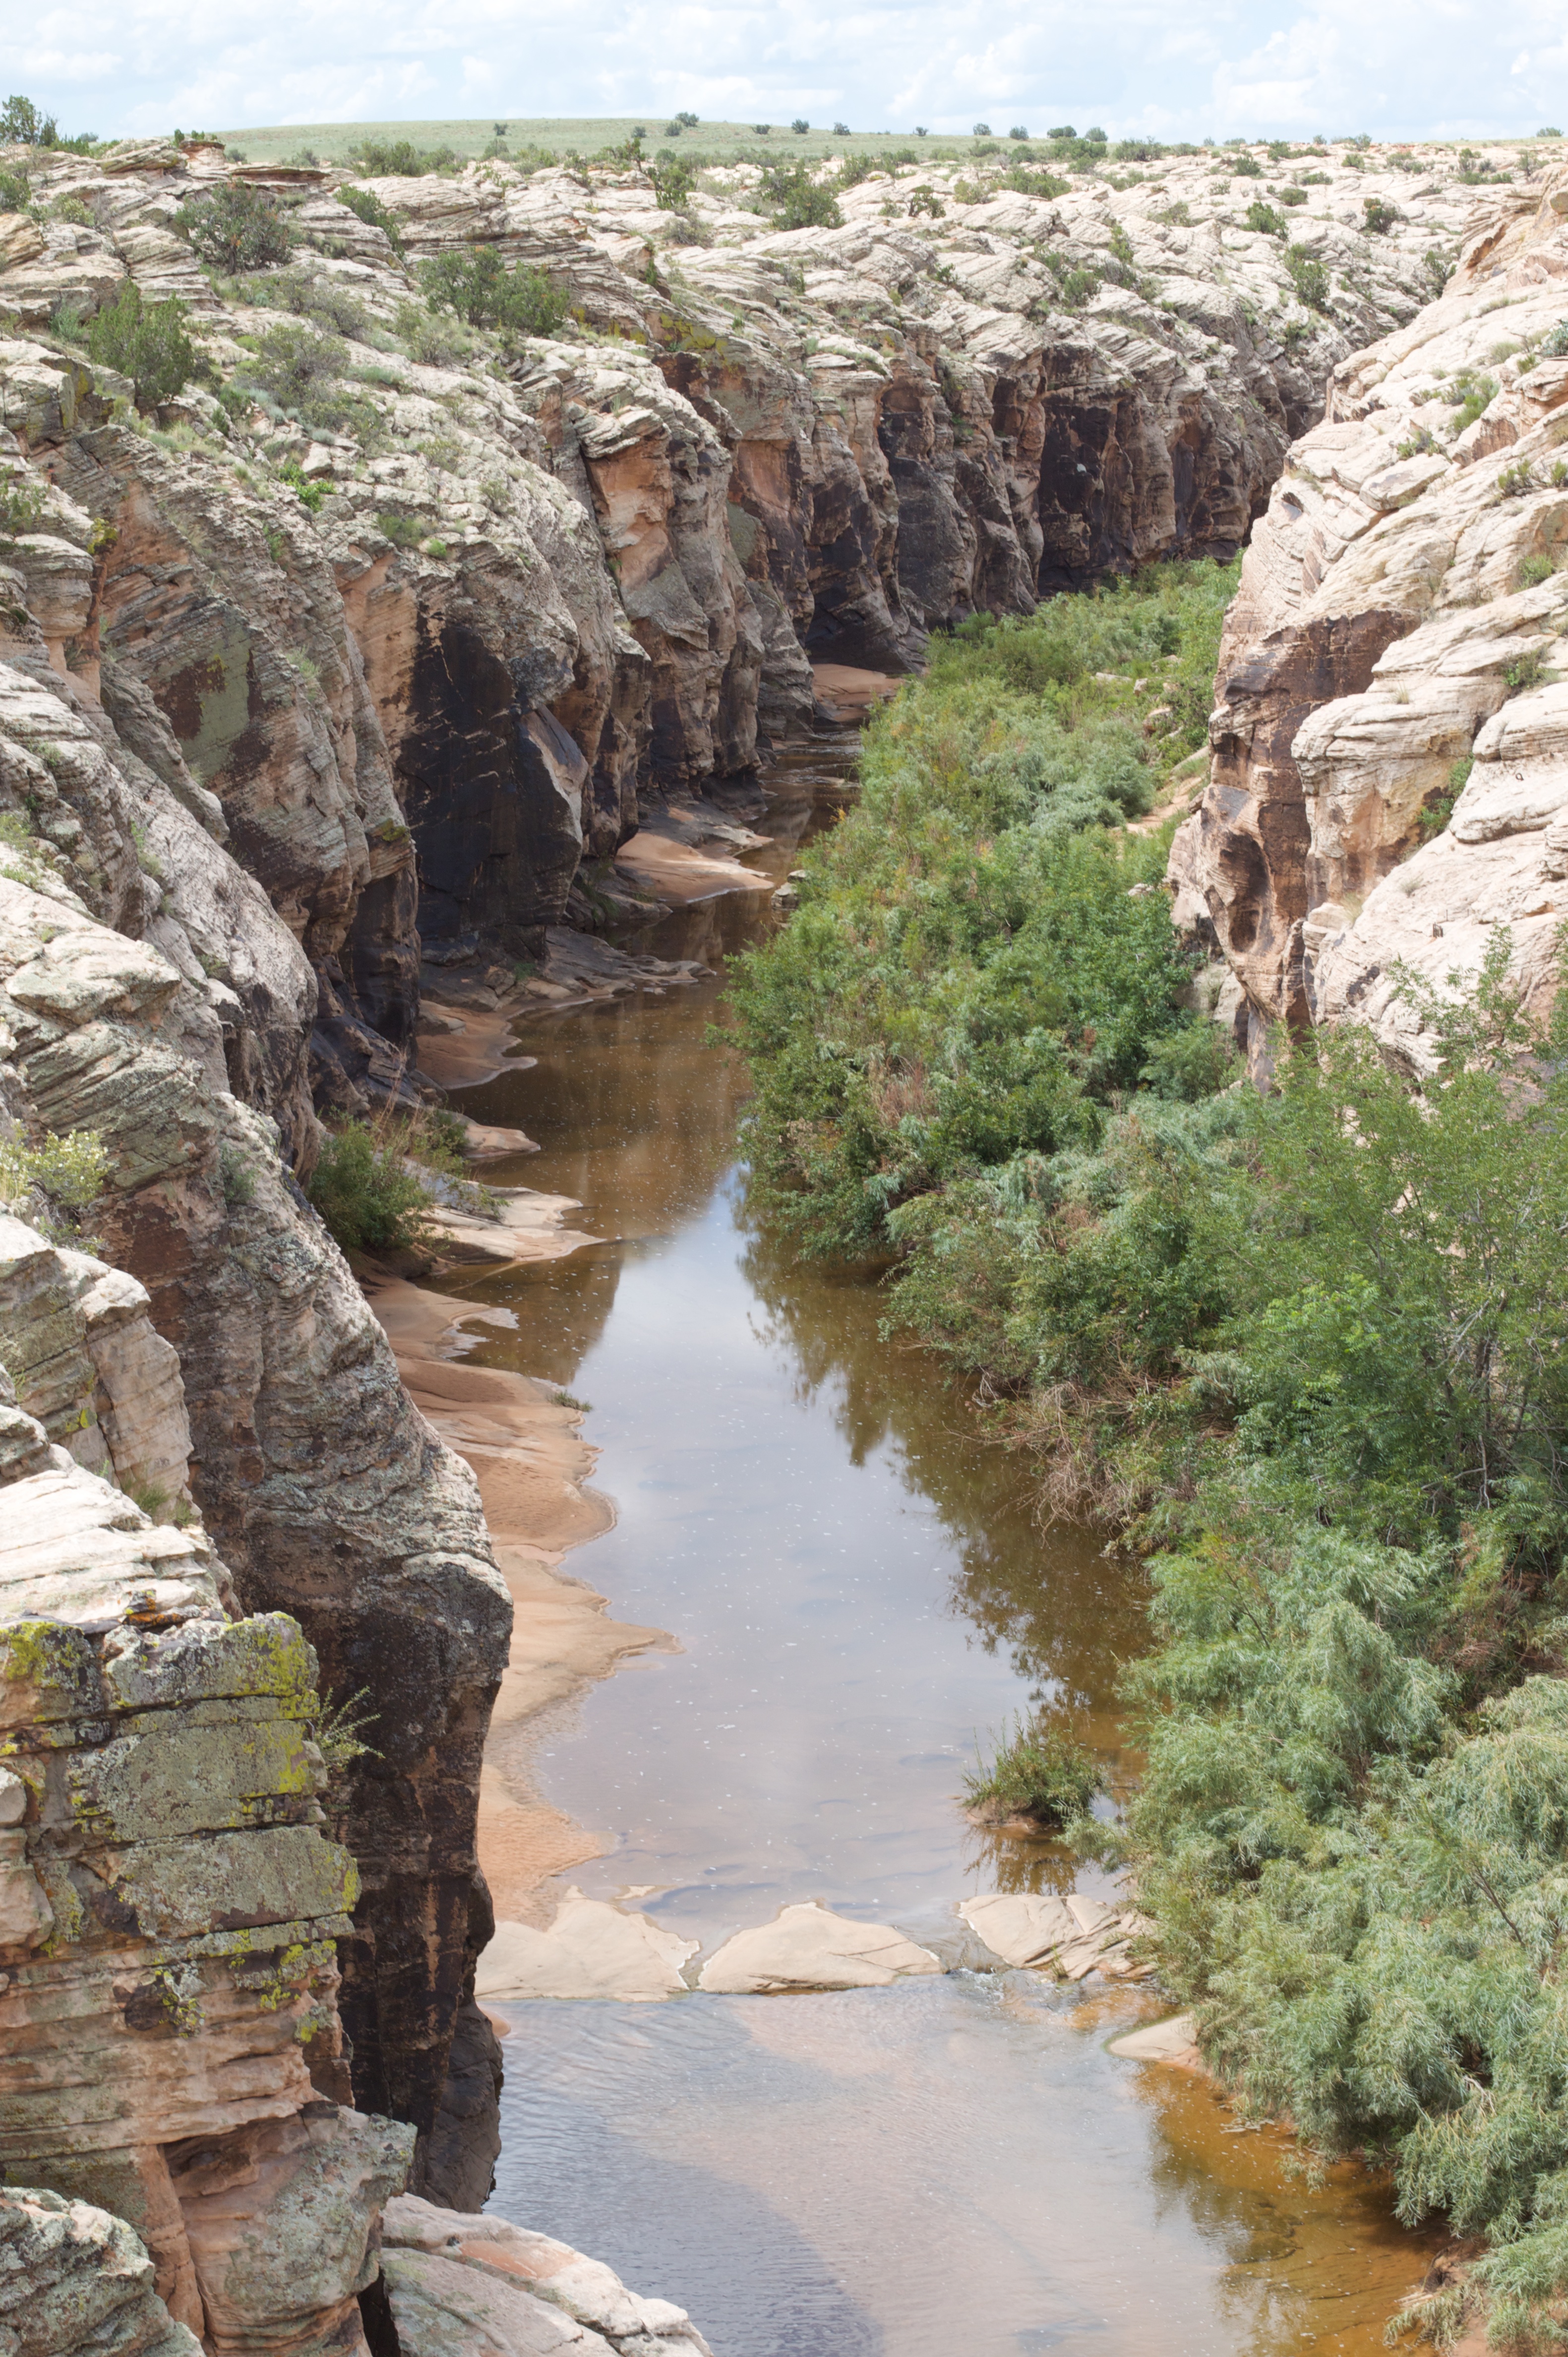
trail, river, valley, formation, cliff, stream, canyon, terrain, waterway, geology, ravine, rockartranch, water feature, wadi, landform, geological phenomenon